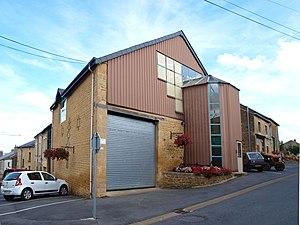
Saint-Marceau (Ardennes, France)